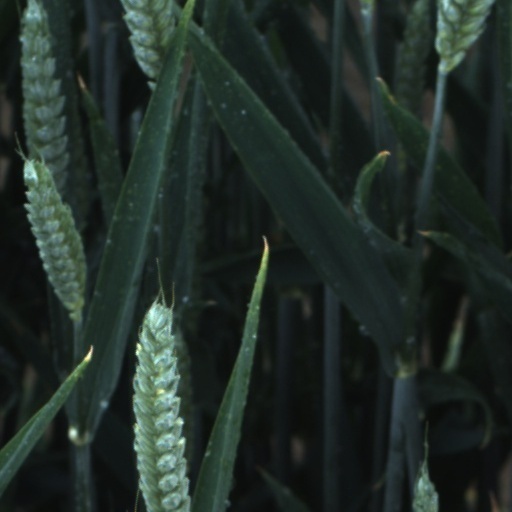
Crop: wheat